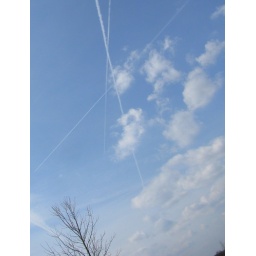
Skies adorned with jet streams, puffy clouds and bare branches in Putnam County, Carmel,NY!